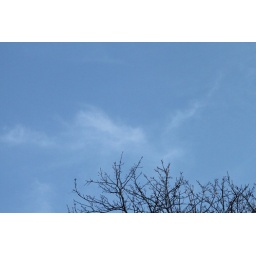
March 9 2010. At last, a cloud in these wonderful warm blue skies.